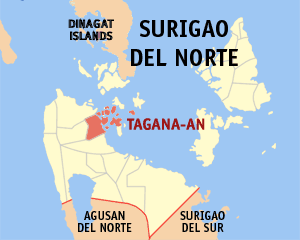
Tagana-an est une localité de la province de Surigao du Nord, aux Philippines. En 2015, elle compte 16 428 habitants.